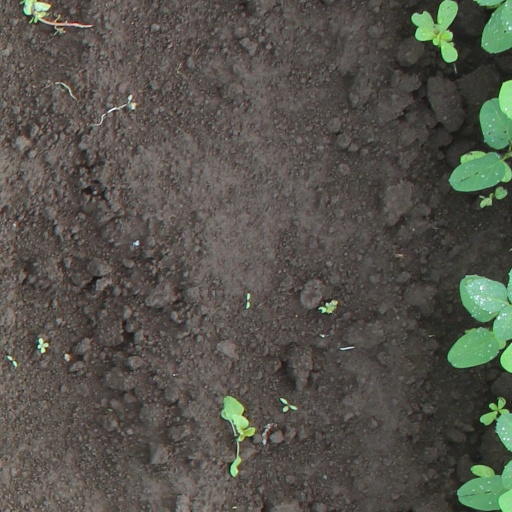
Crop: soybean